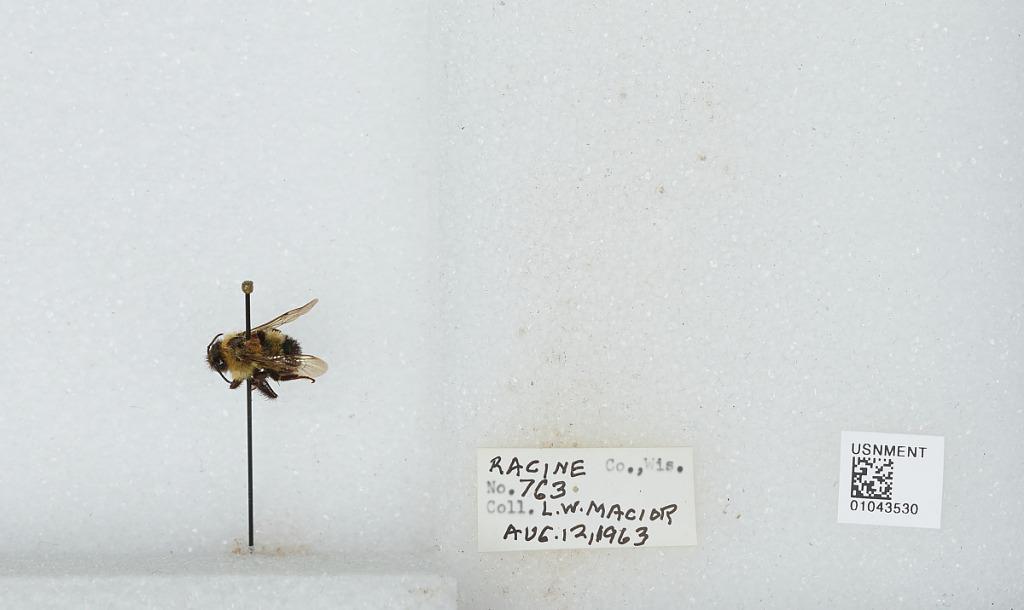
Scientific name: Bombus (Bombus) affinis Cresson
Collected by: L. Macior
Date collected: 1963-8-12
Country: United States
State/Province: Wisconsin
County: Racine
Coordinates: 42.78, -87.76